Shark tooth

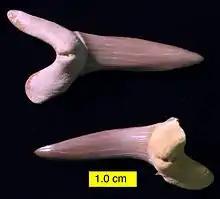
"Scapanorhynchus texanus", Menuha Formation (Upper Cretaceous), southern Israel.

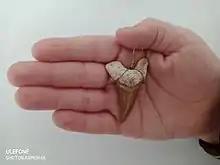
Shark tooth

The oldest known records of fossilized shark teeth are by Pliny the Elder, who believed that these triangular objects fell from the sky during lunar eclipses.